Nottingham

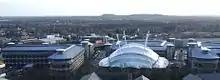
Formerly part of the HM Revenue & Customs Castle Meadow Campus in Nottingham

There are three colleges of further education located in Nottingham: Bilborough College is solely a sixth form college; Nottingham College was formed in 2017, by the amalgamation of Central College Nottingham and New College Nottingham (which had both previously formed from the merger of smaller FE colleges); and the Confetti Institute of Creative Technologies, owned by Nottingham Trent University, is a further education college that specialises in media. The city has dozens of sixth form colleges and academies, providing education and training for adults aged over sixteen.